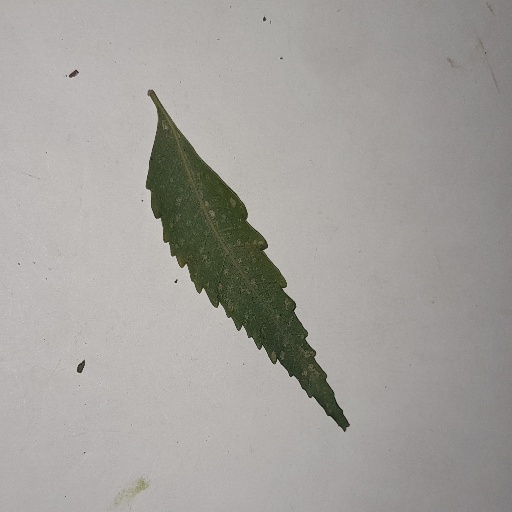
Species: Neem
Leaf condition: Powdery Mildew